Ginsui Station

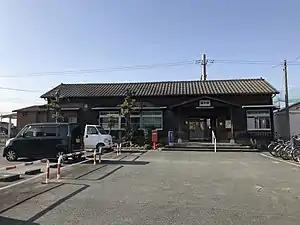
Ginsui Station in 2018

is a passenger railway station located in the city of Ōmuta, Fukuoka Prefecture, Japan. It is operated by JR Kyushu.